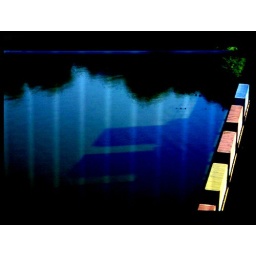
The colors were edited a lot. It's a train crossing a bridge over the river.